Charles Coleman Thach

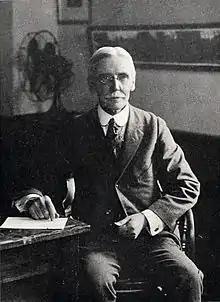
Thach pictured in "The Glomerata 1919", Auburn yearbook

Charles Coleman Thach (March 15, 1860 – October 3, 1921) was the President of Alabama Polytechnic Institute, now known as Auburn University, from 1902 to 1920.